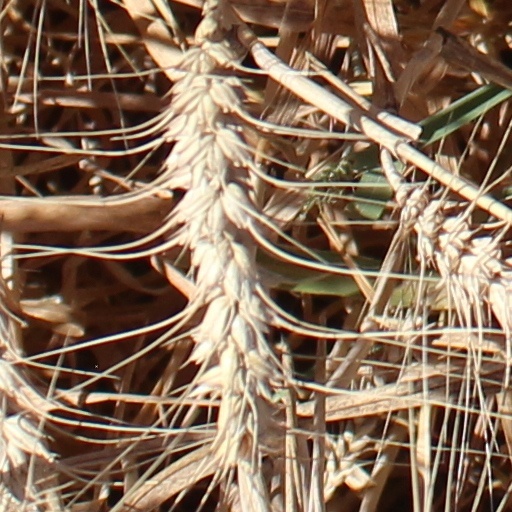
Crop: wheat